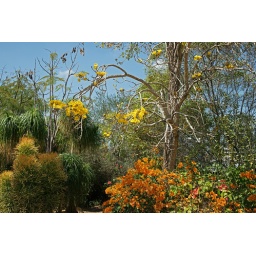
... springtime in Brisbane ... the yellow flowering tree is a Silver Trumpet tree.